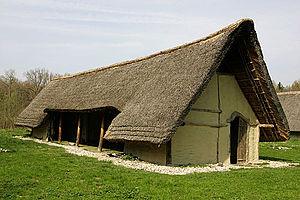
Le village lacustre de Gletterens est une reconstitution de l'habitat palafittique du Néolithique, à Gletterens, en Suisse. Il offre un cadre idéal à diverses animations ainsi qu'à des stages de formation de différents artisanats et techniques préhistoriques.
Par architecture de la Suisse sont considérées les constructions situées en Suisse ainsi que celles issues de l'activité de Suisses à l'étranger.
La culture de la Suisse est l'ensemble des signes distinctifs qui caractérisent la société suisse. Elle englobe les traditions, les croyances, le patrimoine commun, les langues, la politique culturelle suisse, les moyens d'encouragement et de diffusion de la culture, les manifestations et lieux de culture ainsi que les arts pratiqués en Suisse ou par des Suisses.